Camarillasaurus

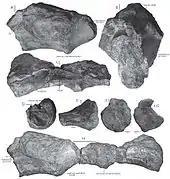
Holotype sacrum and centrum

Fossils of "Camarillasaurus" were discovered in the Camarillas Formation. The type species, "Camarillasaurus cirugedae", was described by palaeontologists Bárbara Sánchez-Hernández and Michael J. Benton. The generic name, ""'Camarillasaurus"", combines a reference to the geologic formation in which the holotype was found with the Greek "sauros", meaning "lizard". The specific name, ""cirugedae"", honors Pedro Cirugeda Buj, the discoverer of the holotype specimen.